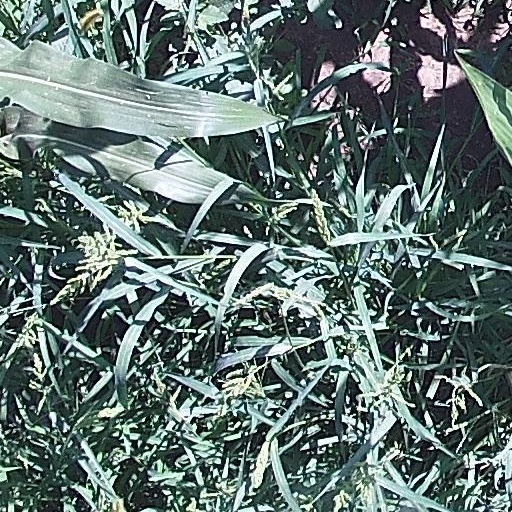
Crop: maize; corn